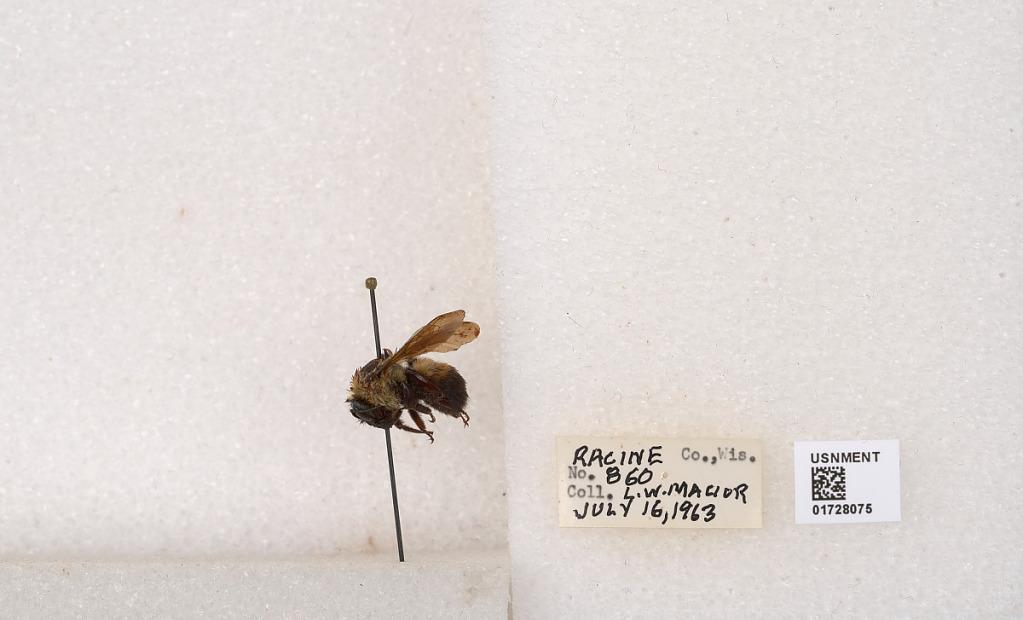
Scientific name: Bombus (Separatobombus) griseocollis (De Geer)
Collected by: L. Macior
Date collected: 1963-7-16
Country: United States
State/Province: Wisconsin
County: Racine
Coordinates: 42.7299, -87.8123